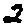
Label: 2